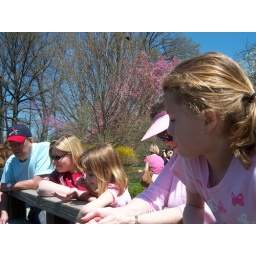
The girls at the fish feeding bridge in the Japanese Garden at Shaws Garden. 04-20-2008